Béatrice Bonifassi

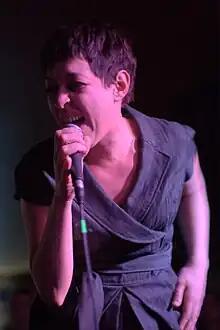
Bonifassi performing in 2009

Béatrice "Betty" Bonifassi (born 1971) is a Canadian vocalist based in Montreal. She has a deep, contralto singing voice, sometimes referred to as "masculine", which has been compared to that of Shirley Bassey. Bonifassi has performed music of many styles in both English and French—from jazz, to traditional music, to blues, to electronica. In 2003, she gained international exposure when she provided the singing voices for the title characters of the animated film "The Triplets of Belleville (Les Triplettes de Belleville)". She has collaborated with composer and saxophonist, François D'Amours and has performed and toured with musician Maxime Morin (also known as DJ Champion). Bonifassi appeared as a guest vocalist on Deweare's album "High Class Trauma" (2006), and she is one half of the electronic music duo Beast.